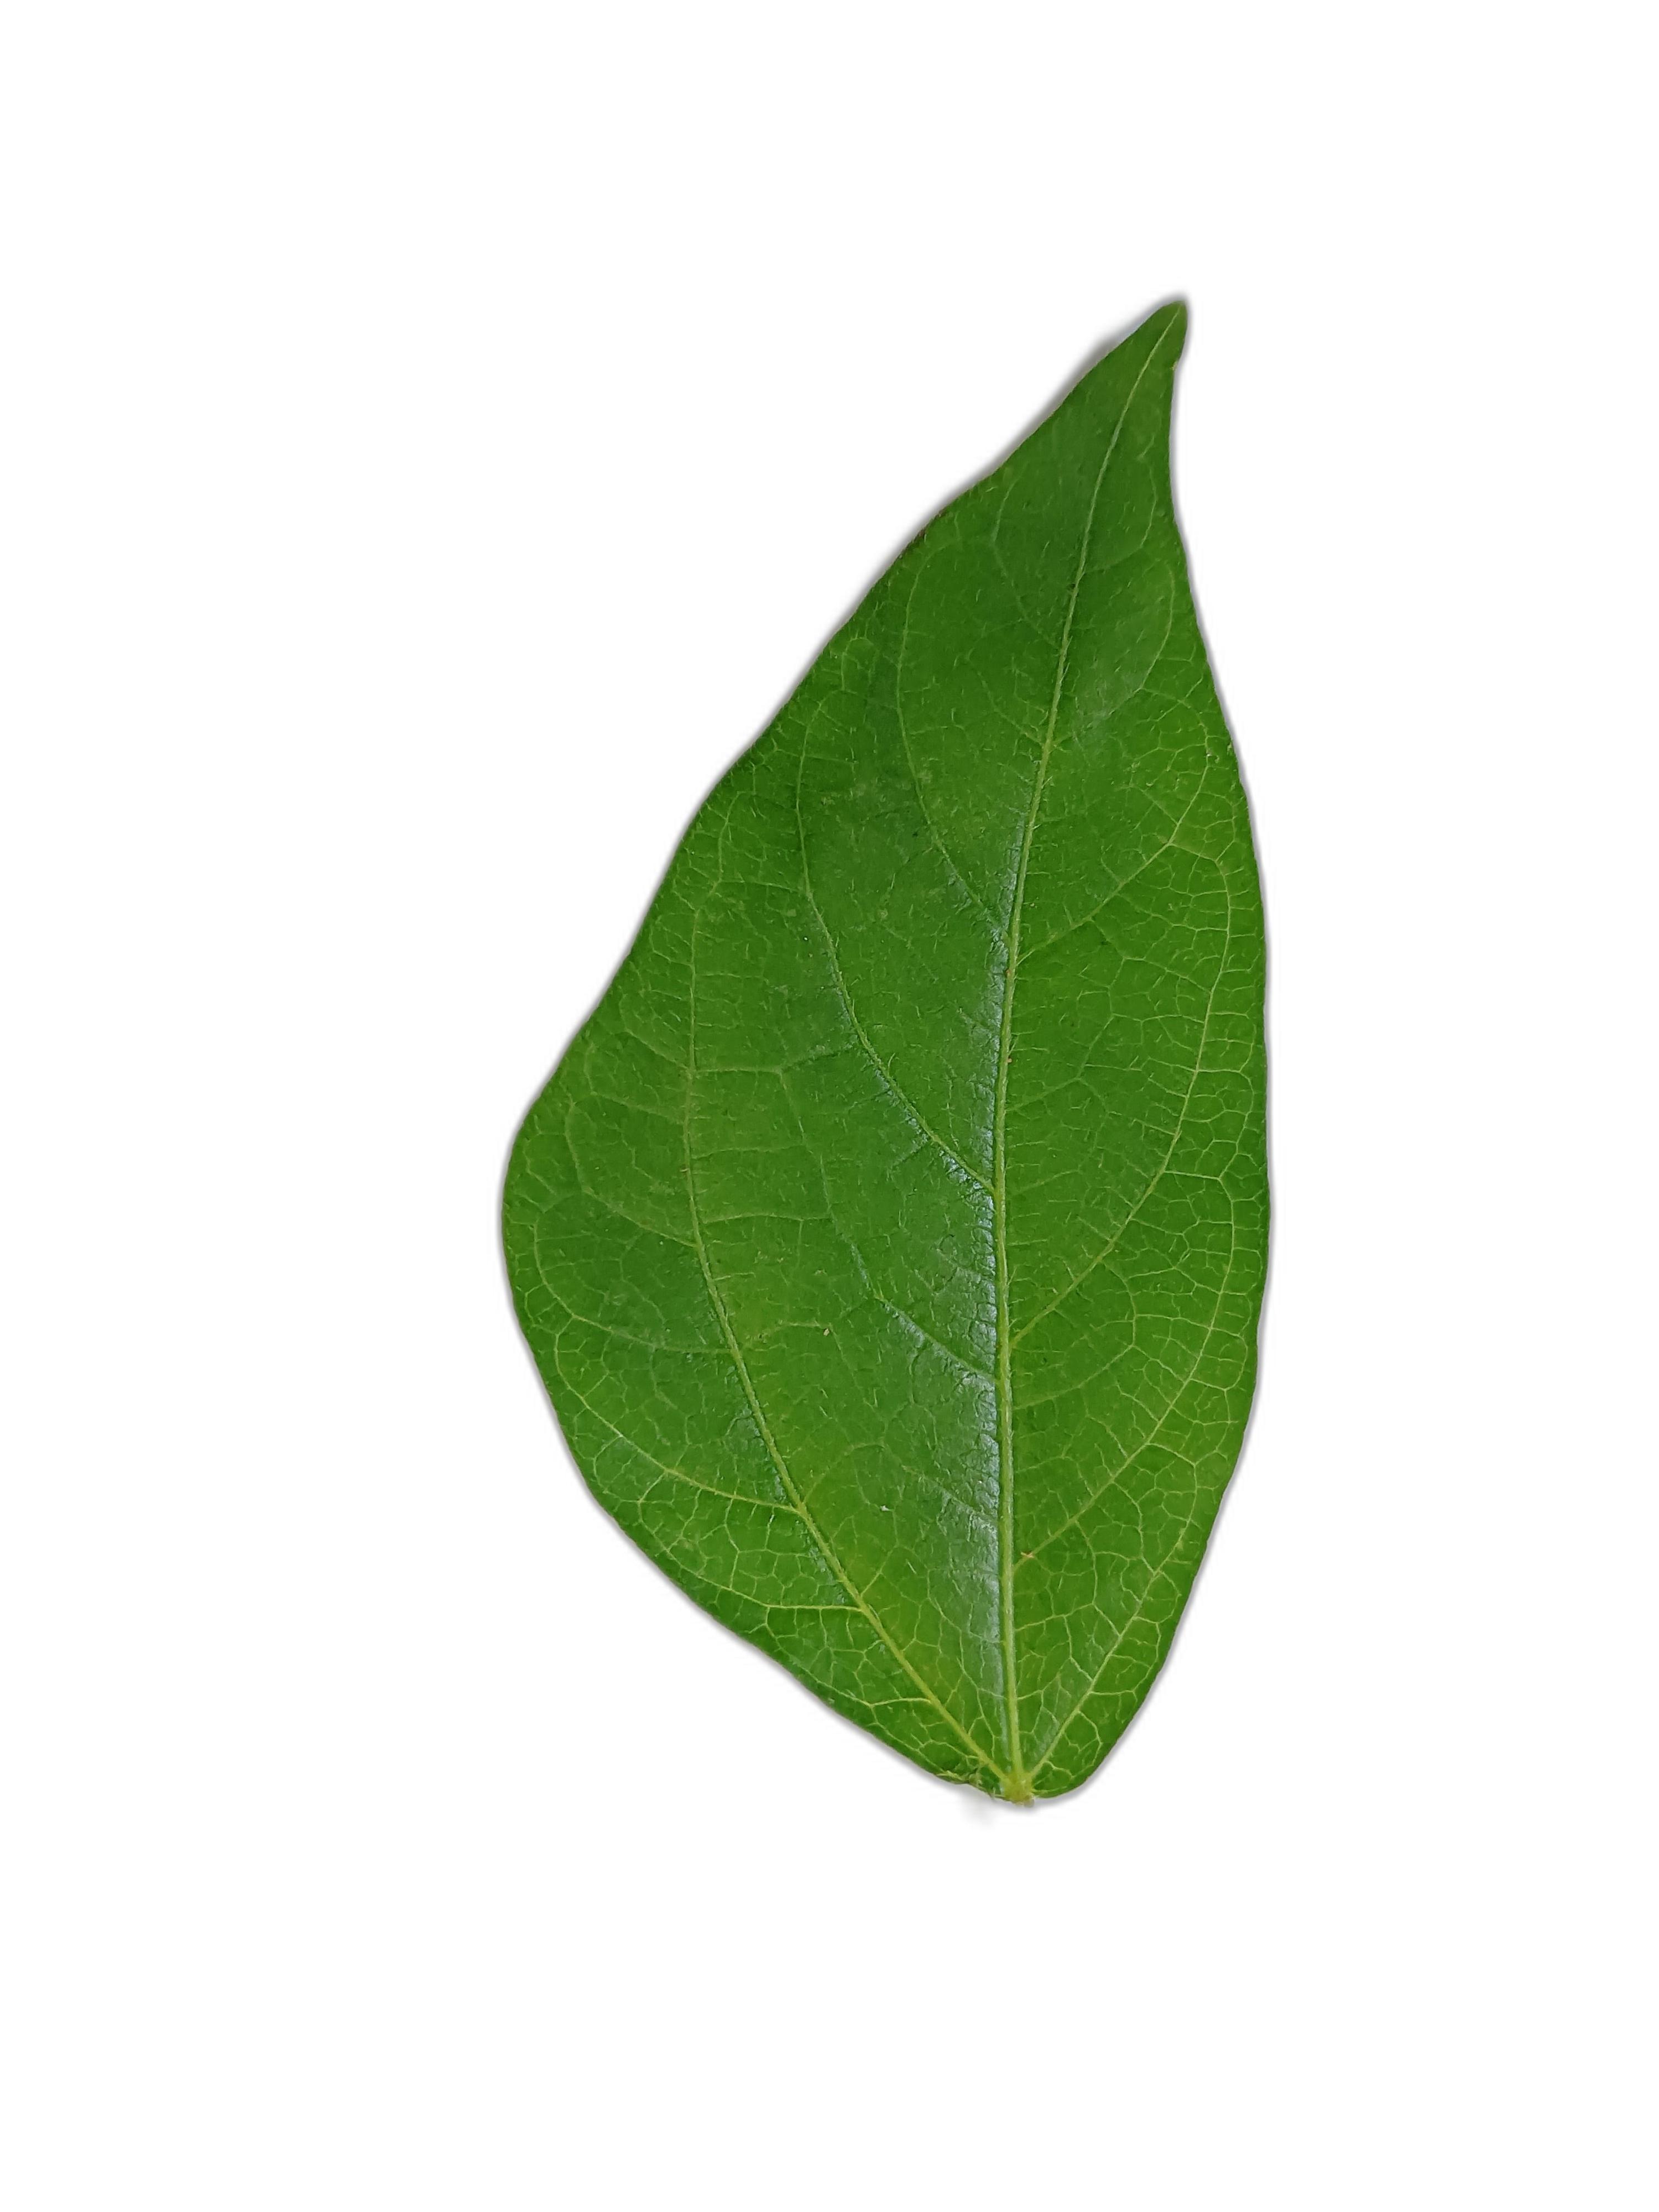
Label: Healthy